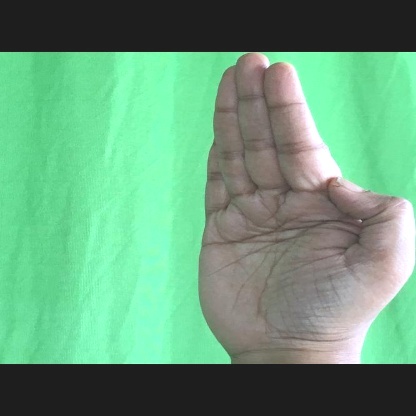
Mudra: Pathaka